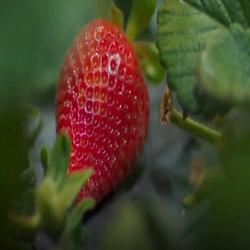
Label: Strawberry